Hydroponics

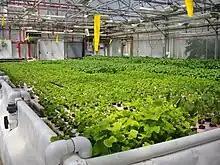
The deep water raft tank at the Crop Diversification Centre (CDC) South Aquaponics greenhouse in Brooks, Alberta

The earliest published work on growing terrestrial plants without soil was the 1627 book "Sylva Sylvarum" or 'A Natural History' by Francis Bacon, printed a year after his death. As a result of his work, water culture became a popular research technique. In 1699, John Woodward published his water culture experiments with spearmint. He found that plants in less-pure water sources grew better than plants in distilled water. By 1842, a list of nine elements believed to be essential for plant growth had been compiled, and the discoveries of German botanists Julius von Sachs and Wilhelm Knop, in the years 1859–1875, resulted in a development of the technique of soilless cultivation. To quote von Sachs directly: ""In the year 1860, I published the results of experiments which demonstrated that land plants are capable of absorbing their nutritive matters out of watery solutions, without the aid of soil, and that it is possible in this way not only to maintain plants alive and growing for a long time, as had long been known, but also to bring about a vigorous increase of their organic substance, and even the production of seed capable of germination."" Growth of terrestrial plants without soil in mineral nutrient solutions was later called "solution culture" in reference to "soil culture". It quickly became a standard research and teaching technique in the 19th and 20th centuries and is still widely used in plant nutrition science.